Cape Otway Lighthouse

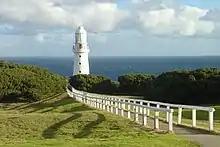
Cape Otway Lighthouse

Cape Otway Lighthouse is a lighthouse on Cape Otway in southern Victoria, Australia. It is Victoria's oldest working lighthouse. During winter to spring, the lighthouse is a vantage point for land-based whale watching as migrating whales swim very close to shores.